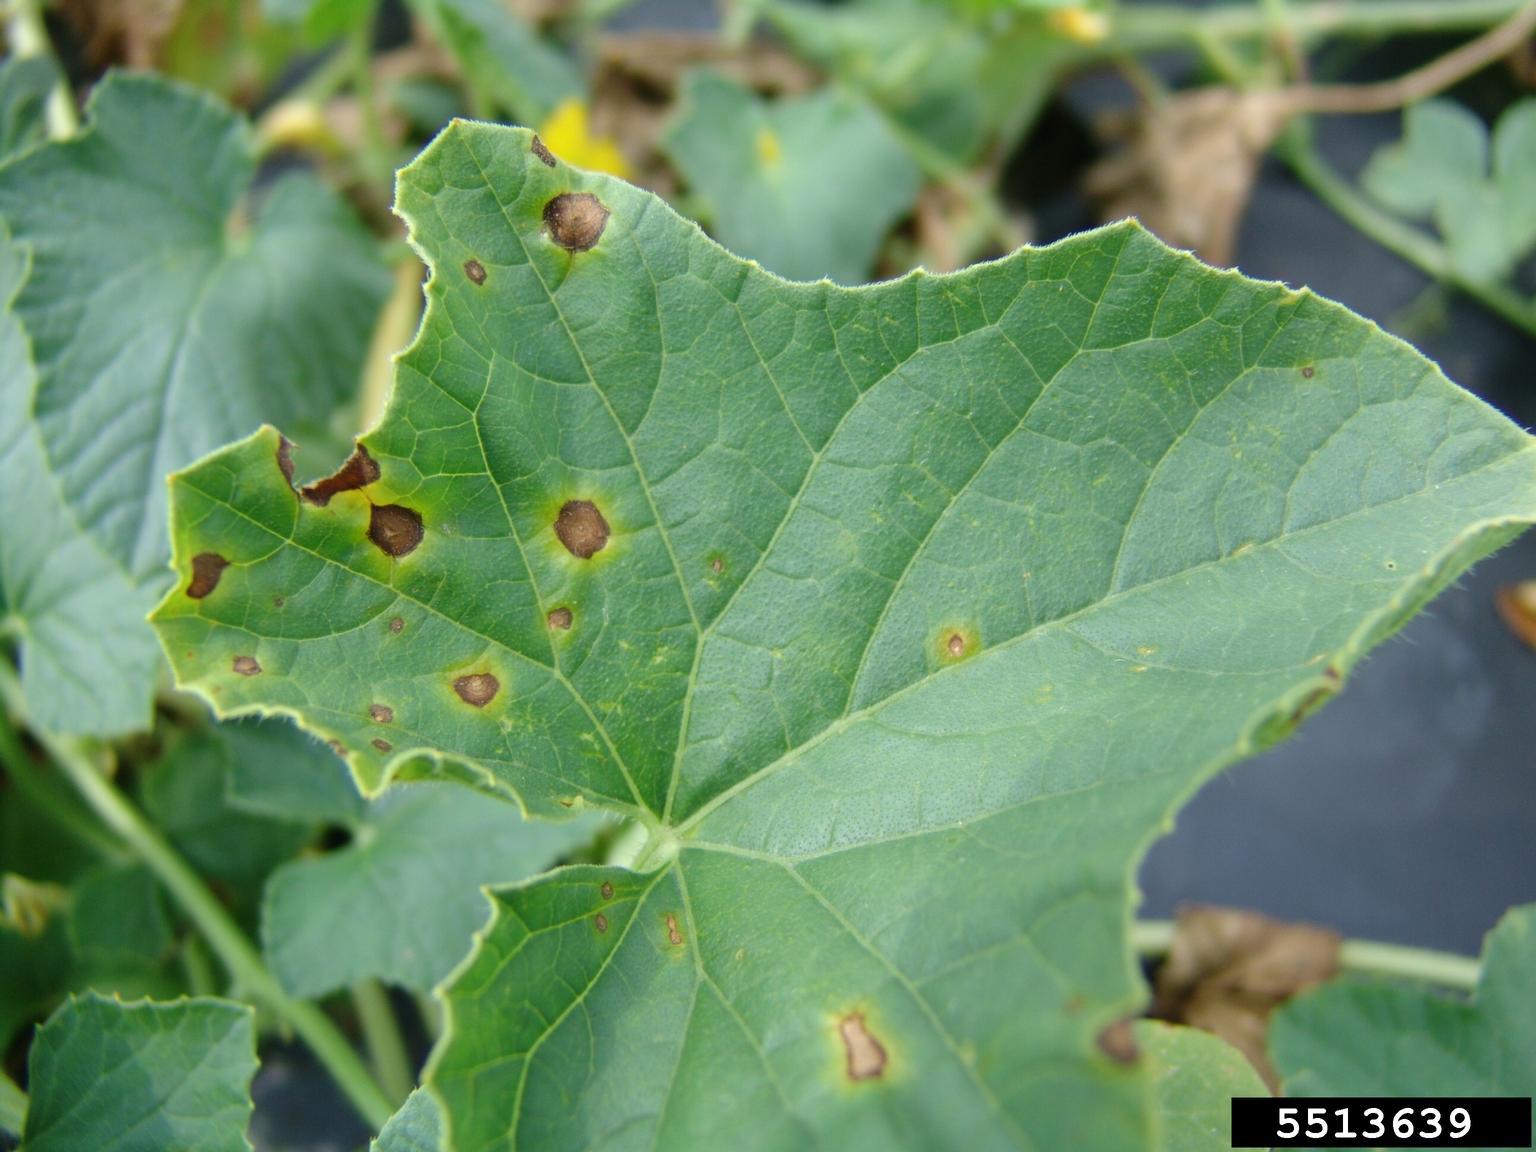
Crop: unknown
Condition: broccoli_broccoli_alternaria_spot